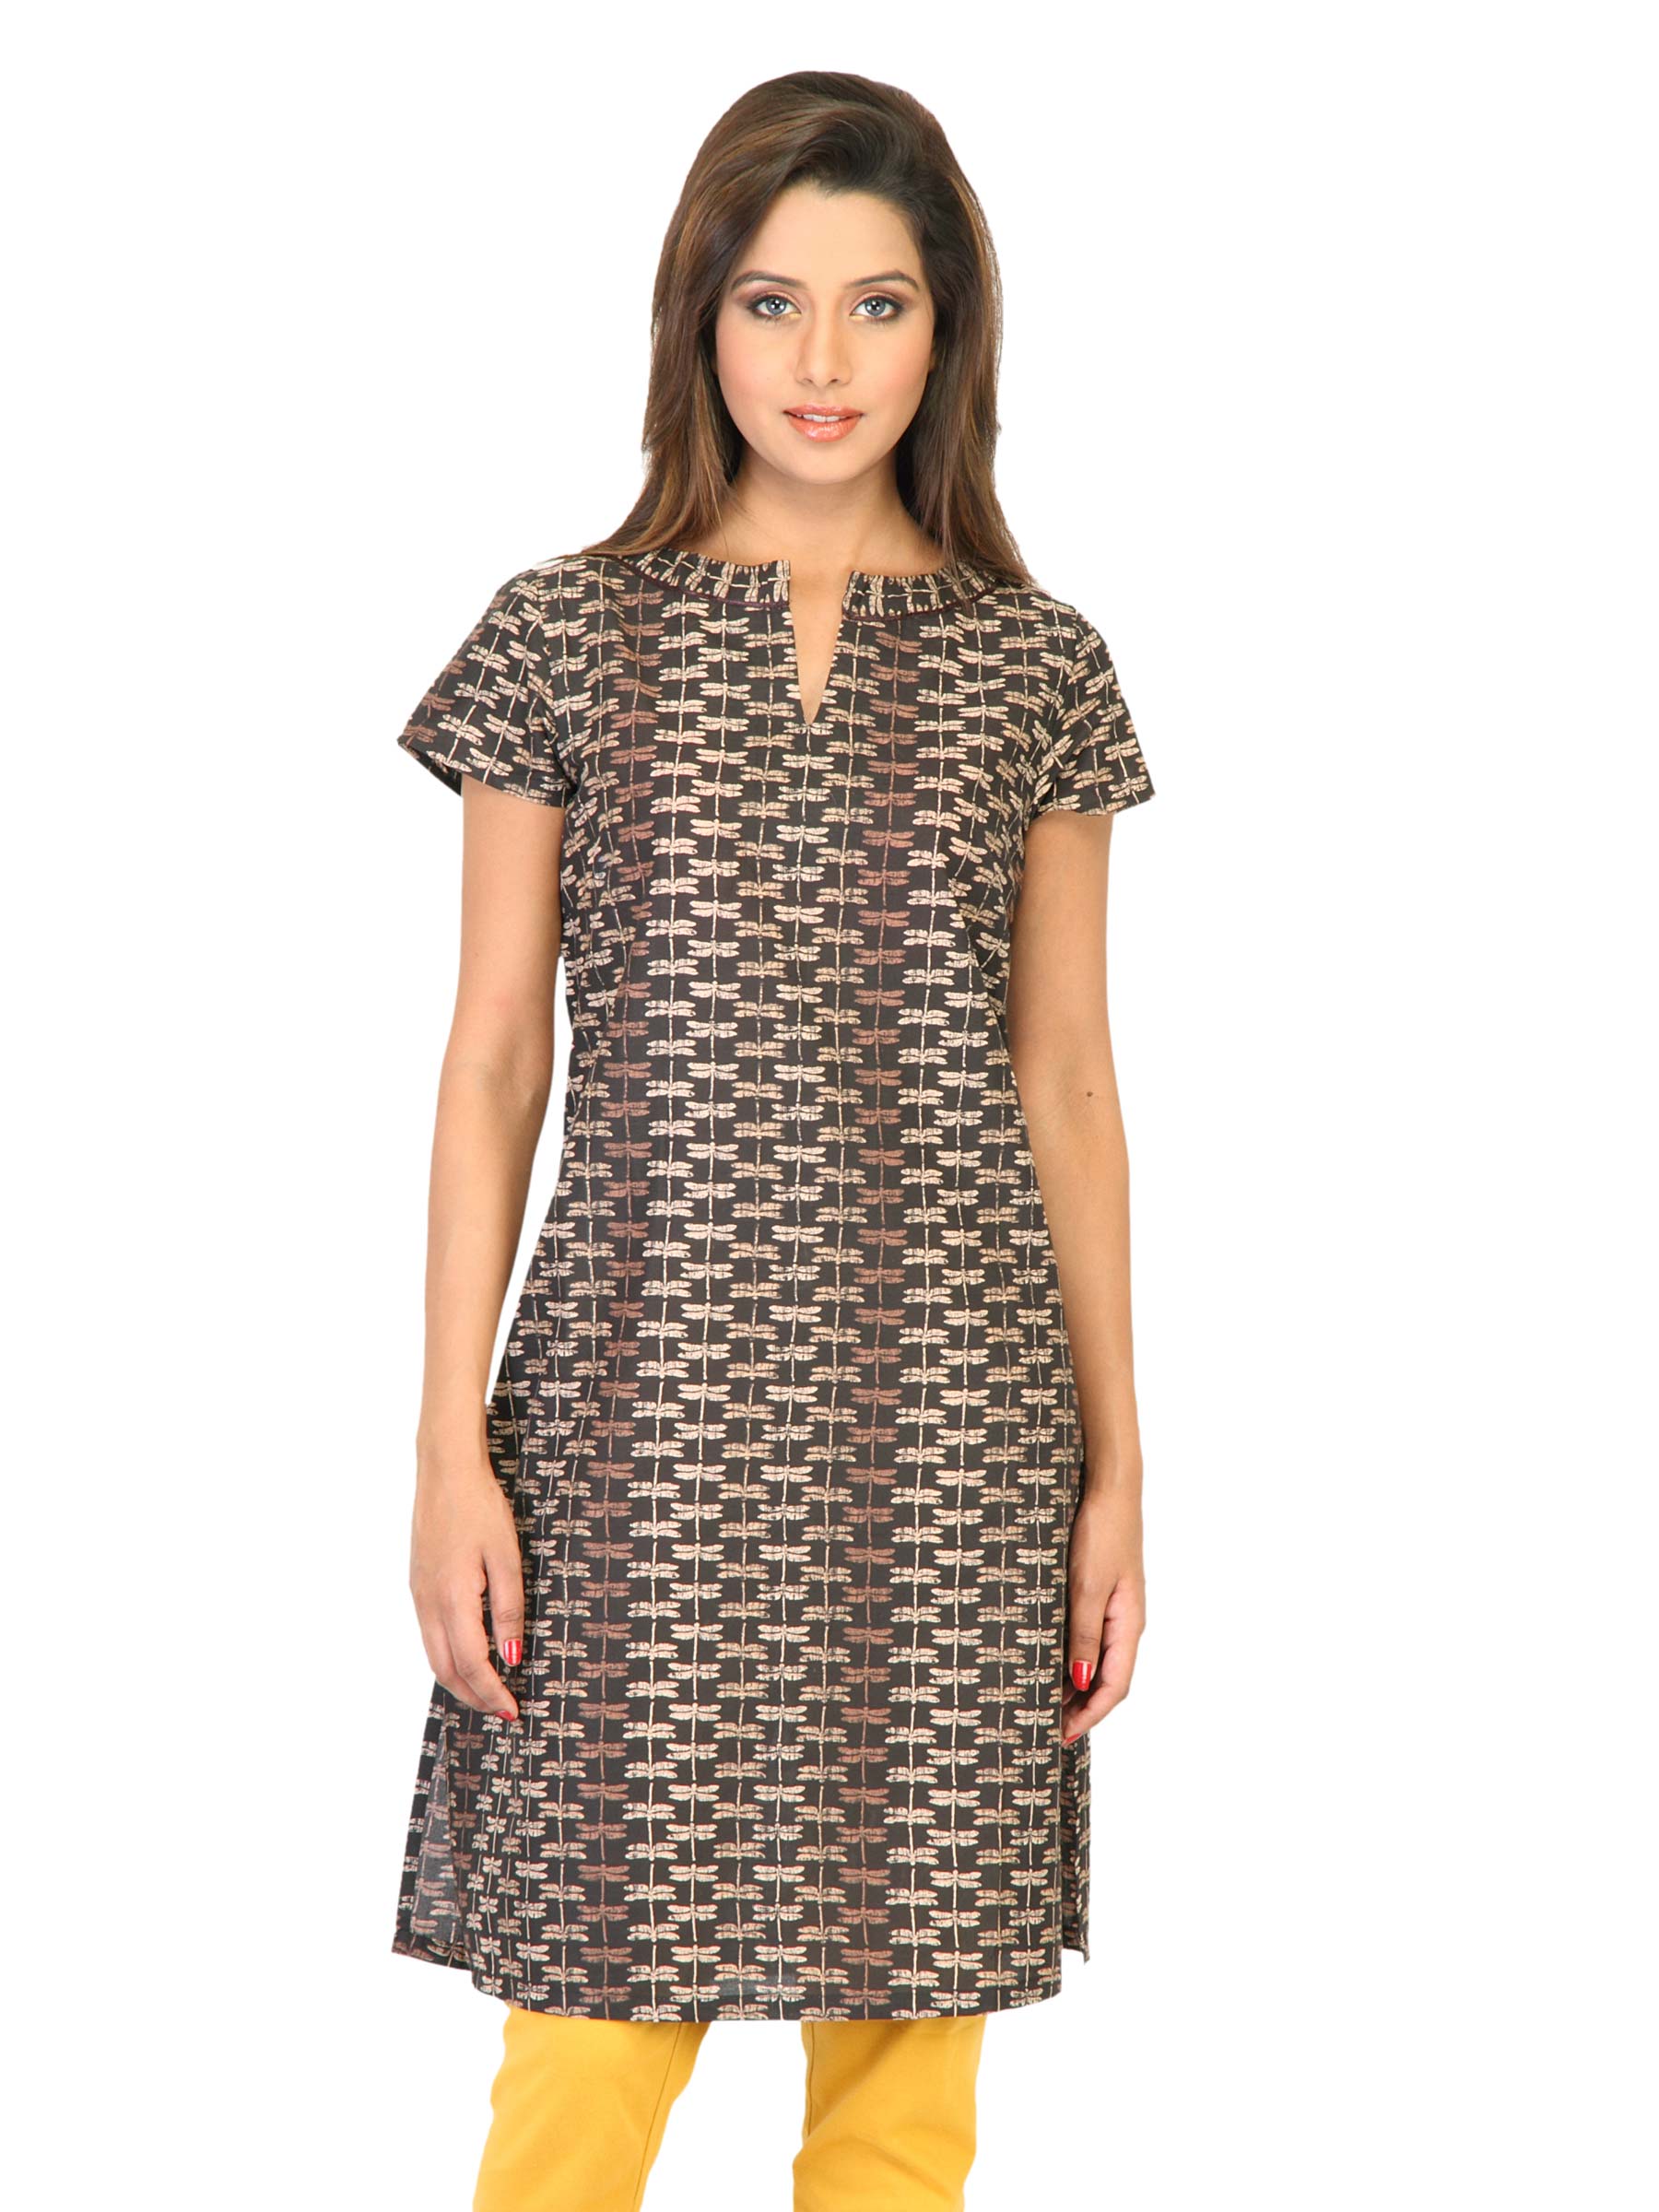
W Women Printed Brown Kurtas
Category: Apparel / Topwear / Kurtas
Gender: Women
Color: Brown
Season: Fall 2011
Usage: Ethnic